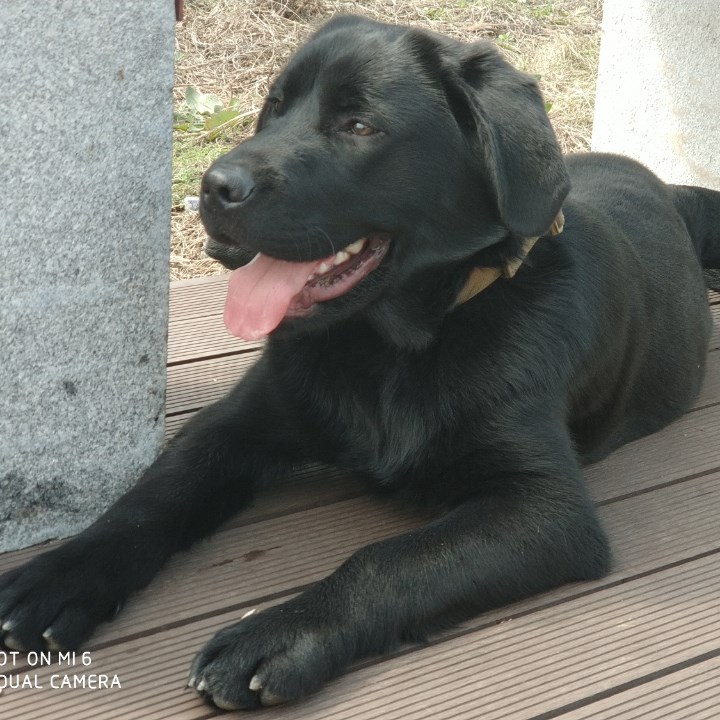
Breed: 3580-n000122-Labrador_retriever